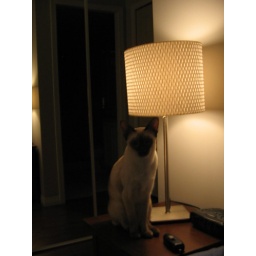
Our new lamp (she has a clock in her middle)